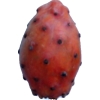
Label: cactus_fruit_red